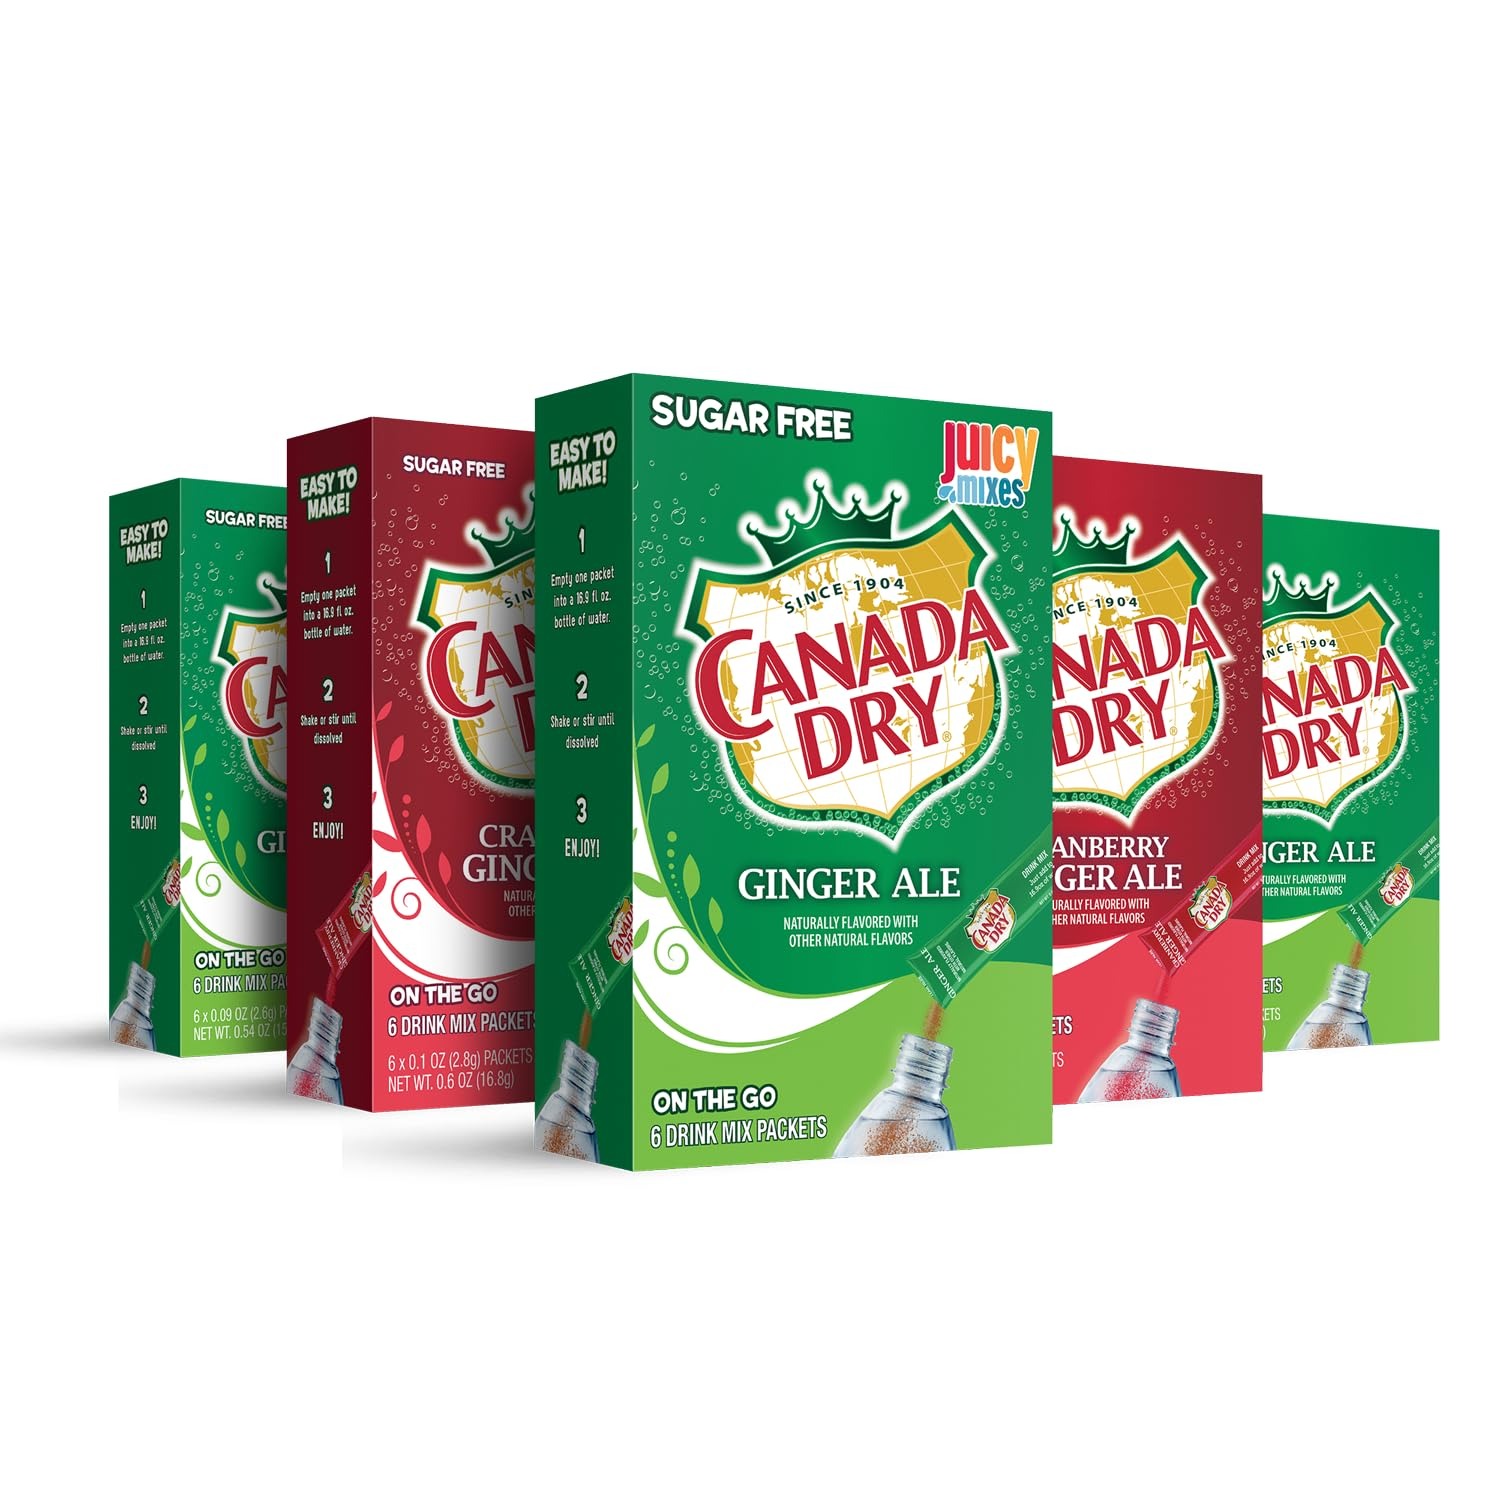
Item Name: Canada Dry Powder Drink Mix – ginger flavor, Sugar Free & Delicious (Variety, 30 Sticks)
Value: 2.7
Unit: Ounce

Price: 14.85